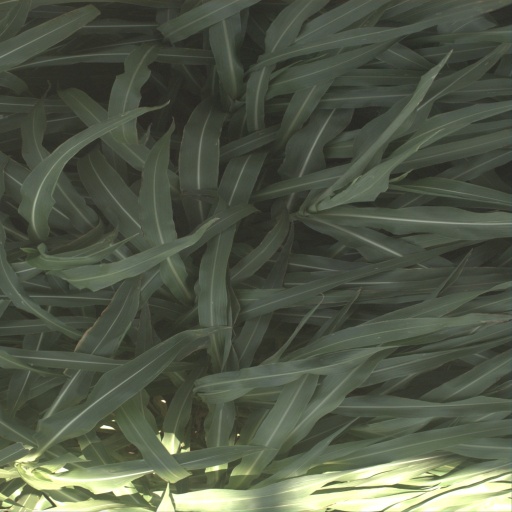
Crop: sorghum